Coast Guard Investigative Service

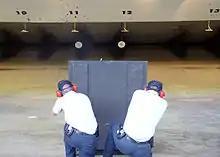
CGIS agents conducting firearms training

The CGIS special agent workforce is composed of active duty military, reserve, and civilian personnel. All CGIS Special Agents are sworn personnel with powers of arrest and warrant service. All CGIS Special Agents have full arrest powers under Title 14 section 95 of the United States Code.